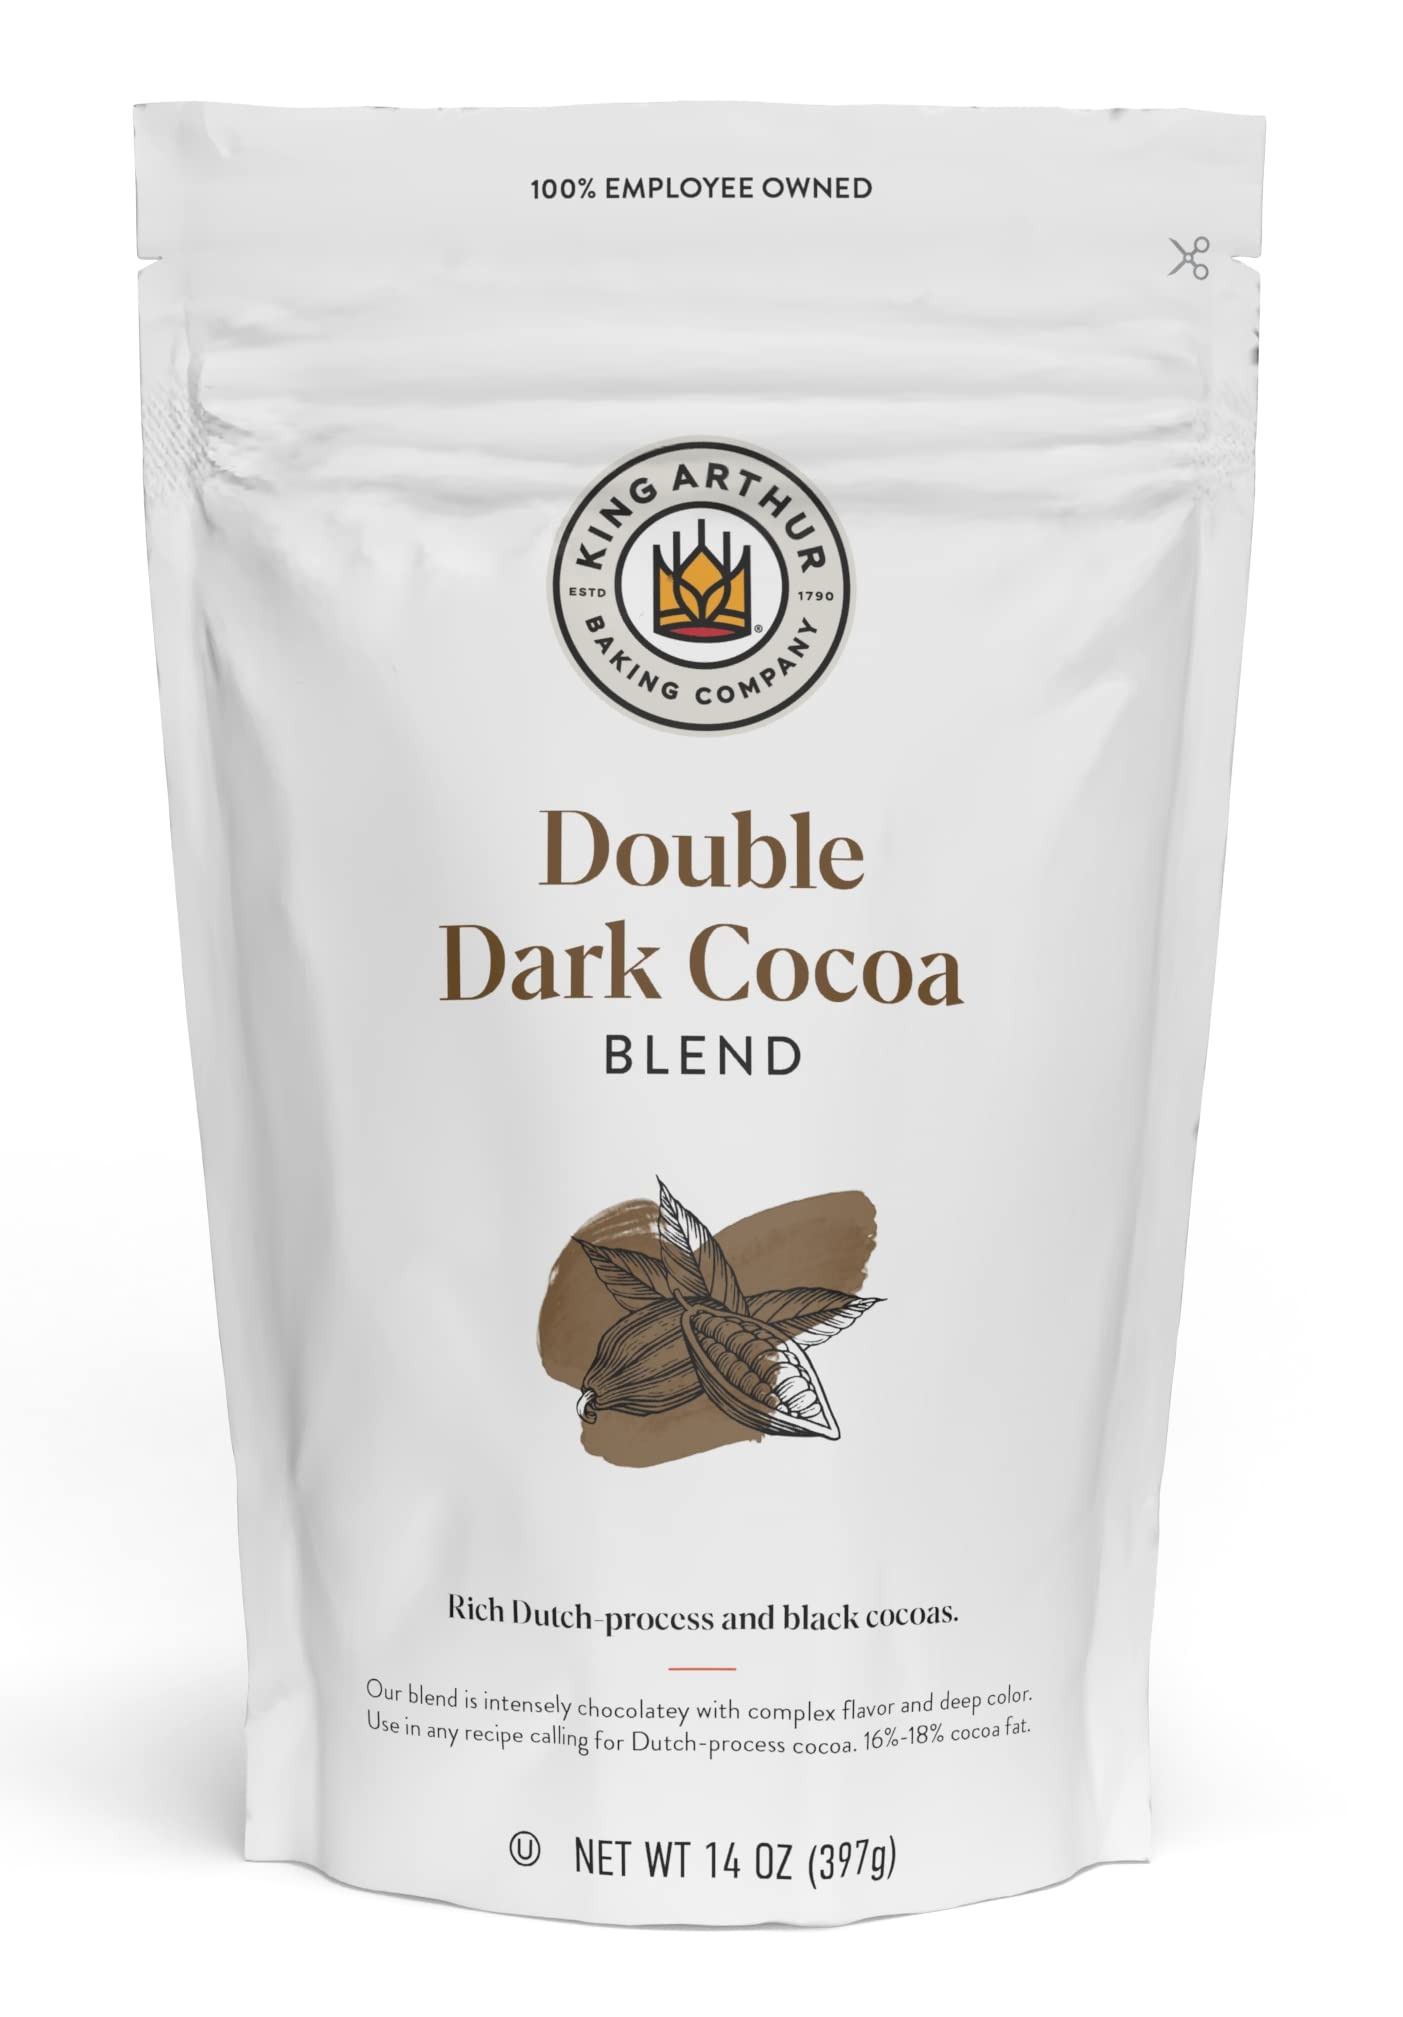
Item Name: King Arthur Double Dark Cocoa Powder Blend, Perfect for Baking, 14oz
Bullet Point 1: King Arthur Double Dark Cocoa Powder is our best selling baking cocoa and lends itself perfectly to brownies, cakes, or cookies
Bullet Point 2: Our Dutch processed cocoa powder contains black cocoas and emparts excellent color and complex flavor to baked goods; the result is consistent deliciousness that everyone can enjoy made with simple ingredients that we bake with every day in our kitchens
Bullet Point 3: This Cocoa is ideal for all recipes calling for Dutch process cocoa (European-style) such as icing, candy, and fudge
Bullet Point 4: Founded in 1790, King Arthur is a 100% Employee-Owned Company, a founding B Corporation and the nation's premier baking resource, offering everything from top-quality baking products to inspiring recipes
Bullet Point 5: We are King Arthur Baking Company. Our name and logo reflect who we've always been and always will be: bakers who are committed to spreading the simple joy of baking
Bullet Point 6: Produced on equipment that also processes eggs, milk, soy, almonds, hazelnuts, pecans, walnuts, and coconut.
Value: 14.0
Unit: Ounce

Price: 18.51